Midtown Miami

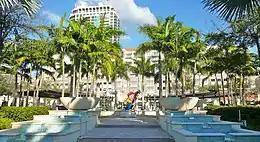
Promenade within the Shops at Midtown Miami, February 2011

Bacardi's United States headquarters were located in the Bacardi buildings also near Midtown Miami. By 2007 Bacardi USA agreed to lease a complex in Coral Gables to use as its new headquarters. At that time, Bacardi had employees in seven buildings across South Florida. Bacardi vacated its former headquarter buildings. Miami citizens began a campaign to label the buildings as historic. Allan T. Schulman, a professor of architecture at the University of Miami, said "Miami's brand is its identity as a tropical city. The Bacardi buildings are exactly the sort that resonate with our consciousness of what Miami is about." In 2007 Chad Oppenheim, the head of Oppenheim Architecture + Design, described the Bacardi buildings as "elegant, with a Modernist [look combined with] a local flavor." In late 2012, the National YoungArts Foundation purchased the storied Bacardi buildings and has converted them into their national headquarters.